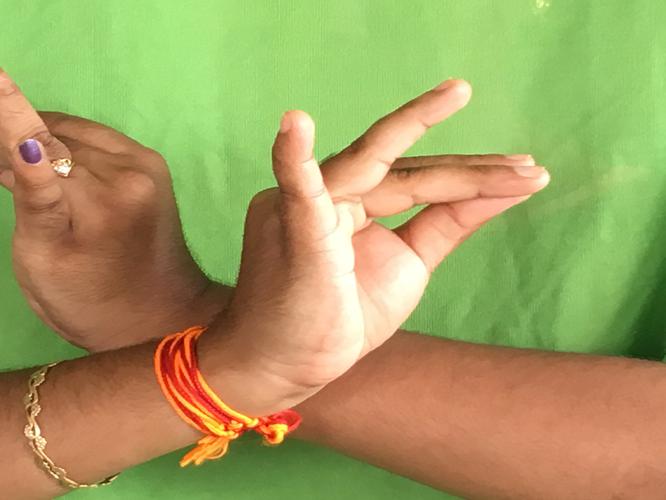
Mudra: Katakavardhana
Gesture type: double_hand